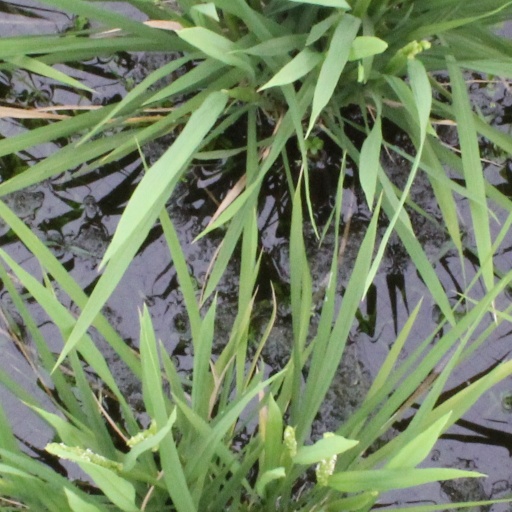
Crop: rice